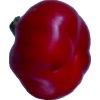
Label: red_pepper